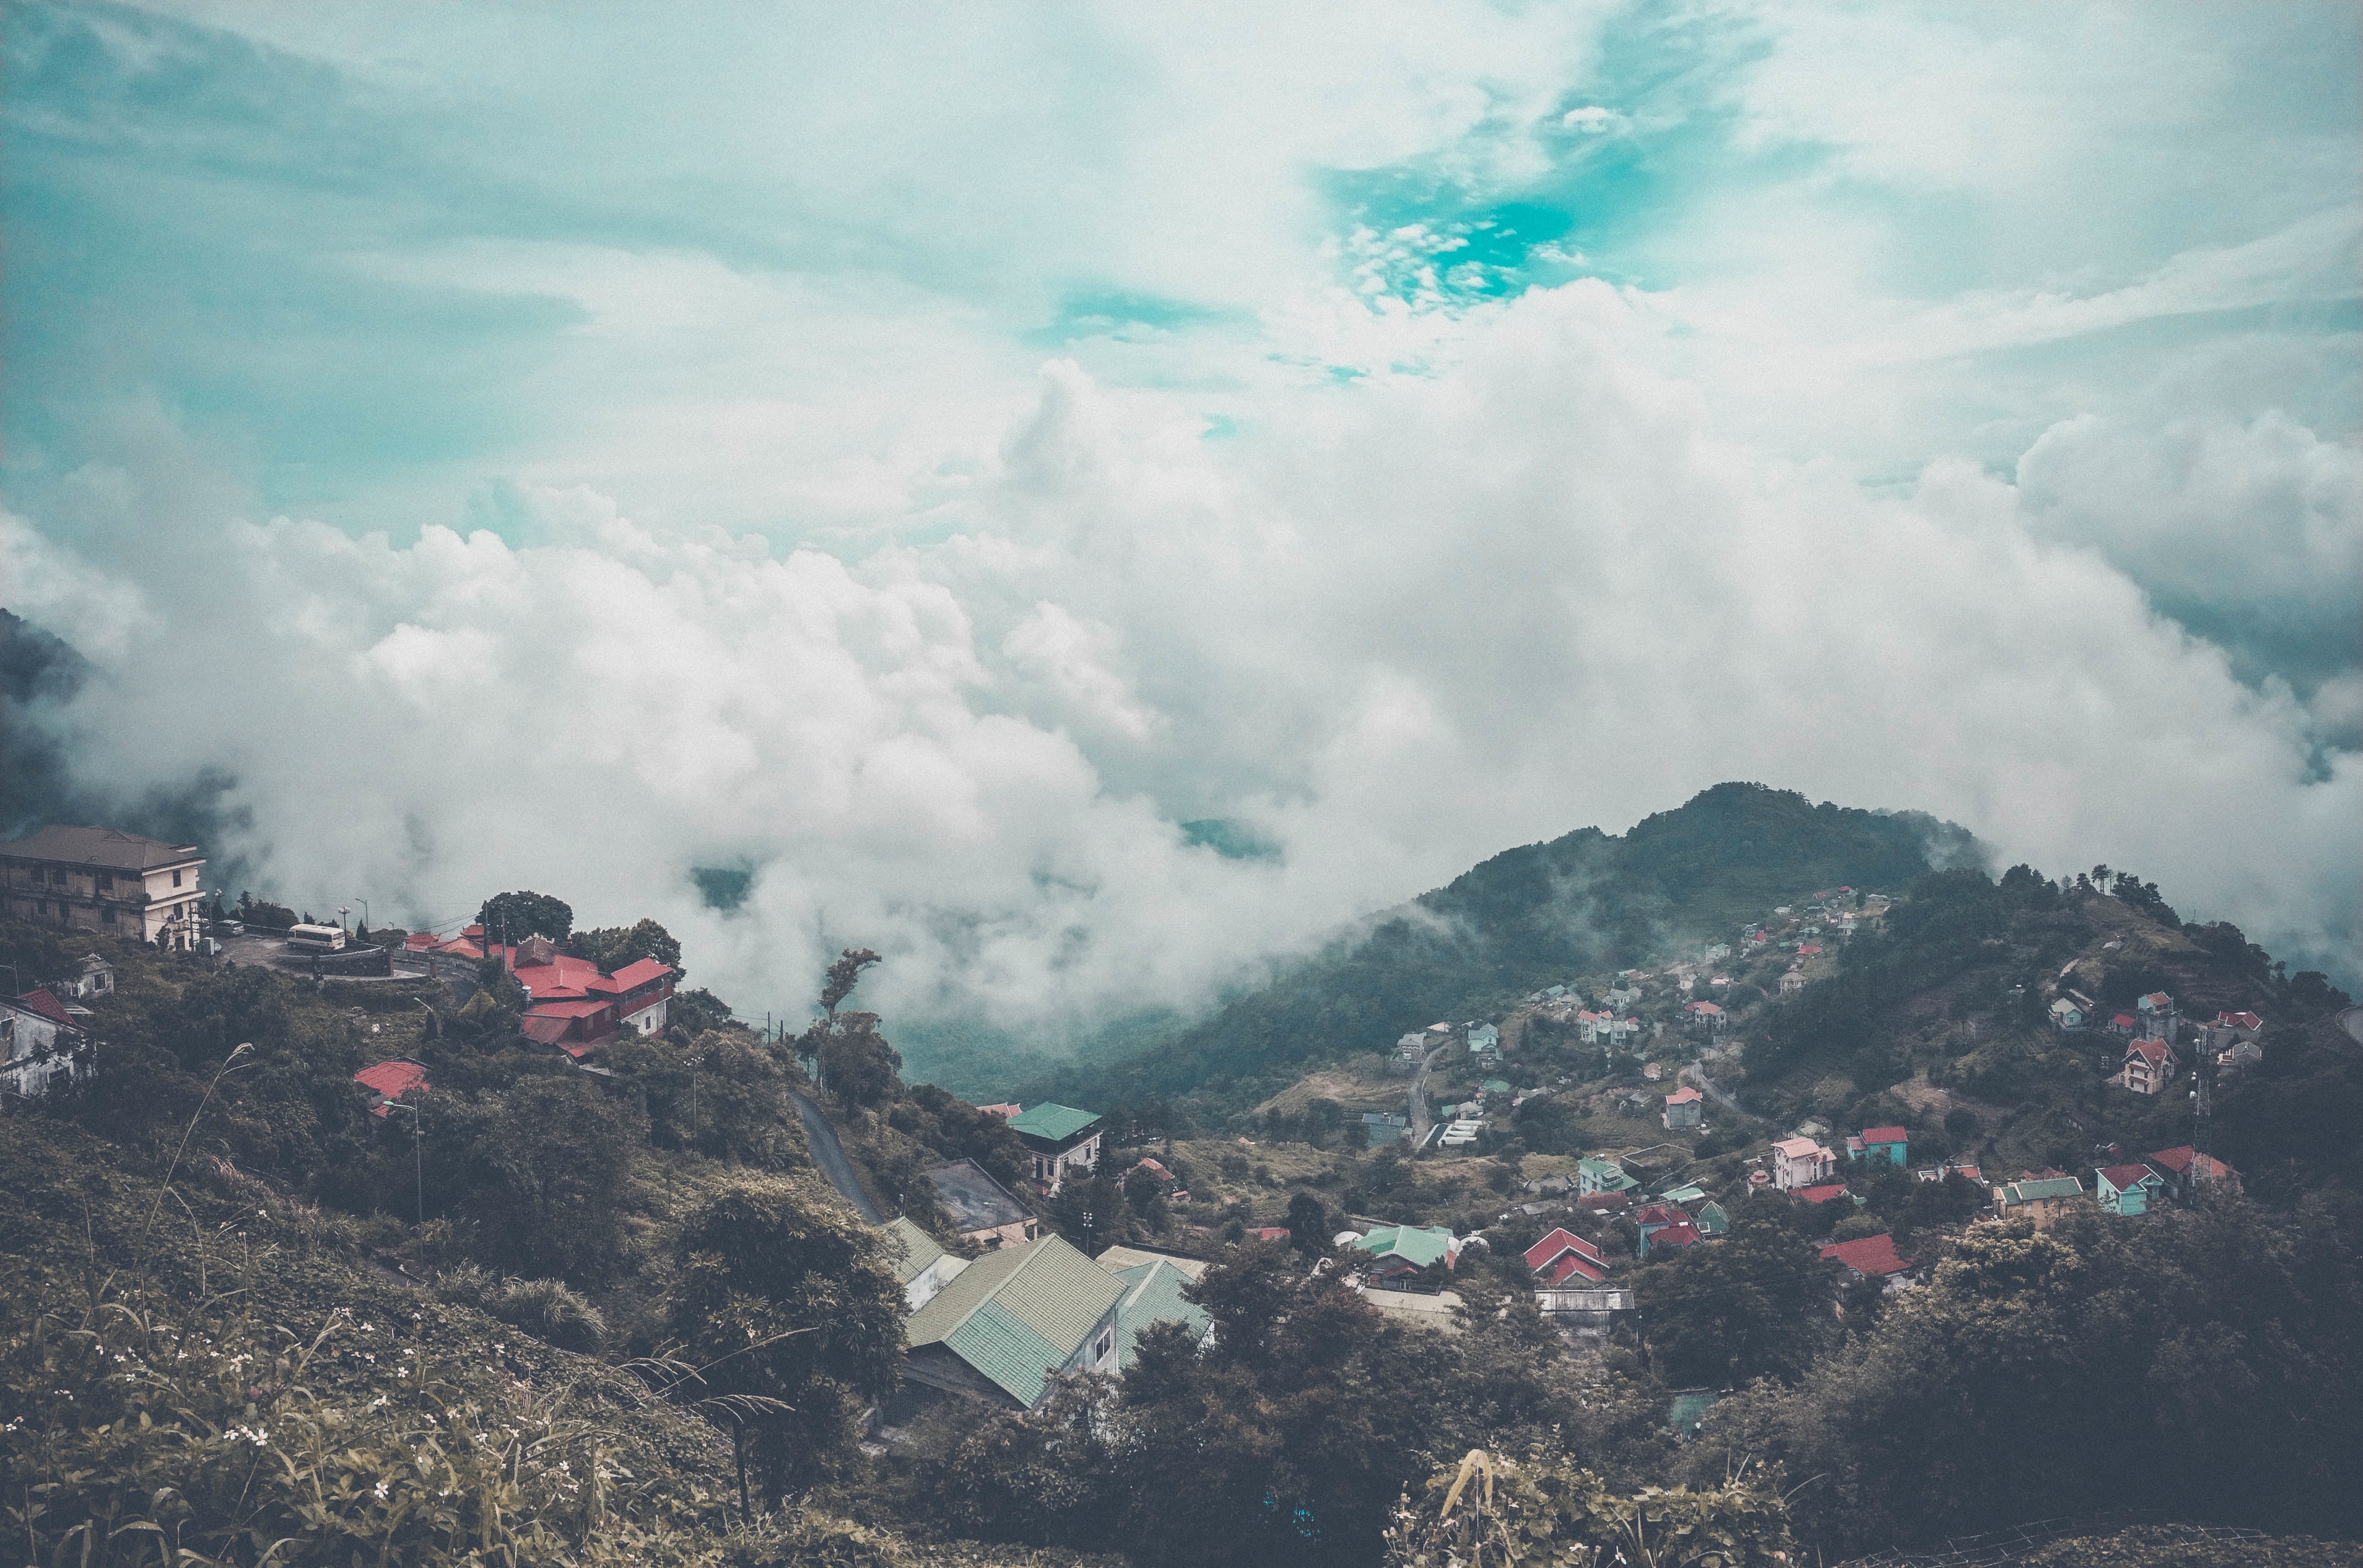
mountain, cloud, sky, hill, mountain range, summit, plateau, landform, meteorological phenomenon, geographical feature, atmospheric phenomenon, atmosphere of earth, mountainous landforms, geological phenomenon